Alexander Pistohlkors

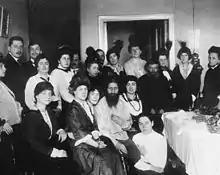

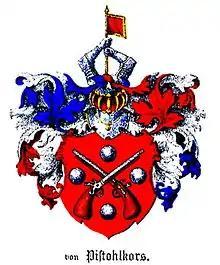
Arms of the Pistohlkors family

Alexander Erichovich von Pistohlkors (6 June 1885 in Saint Petersburg – 8 September 1941 in Brest, France) was a Russian Imperial Guard officer who was known for his cruelty in putting down the rebellion following the Russian Revolution of 1905.